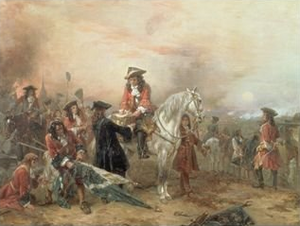
Robert Alexander Hillingford
Hertugen af Marlborough underskriver depechen ved Blenheim
Robert Alexander Hillingford var en engelsk maler. Han specialiserede sig i historiske malerier, ofte slagscener.